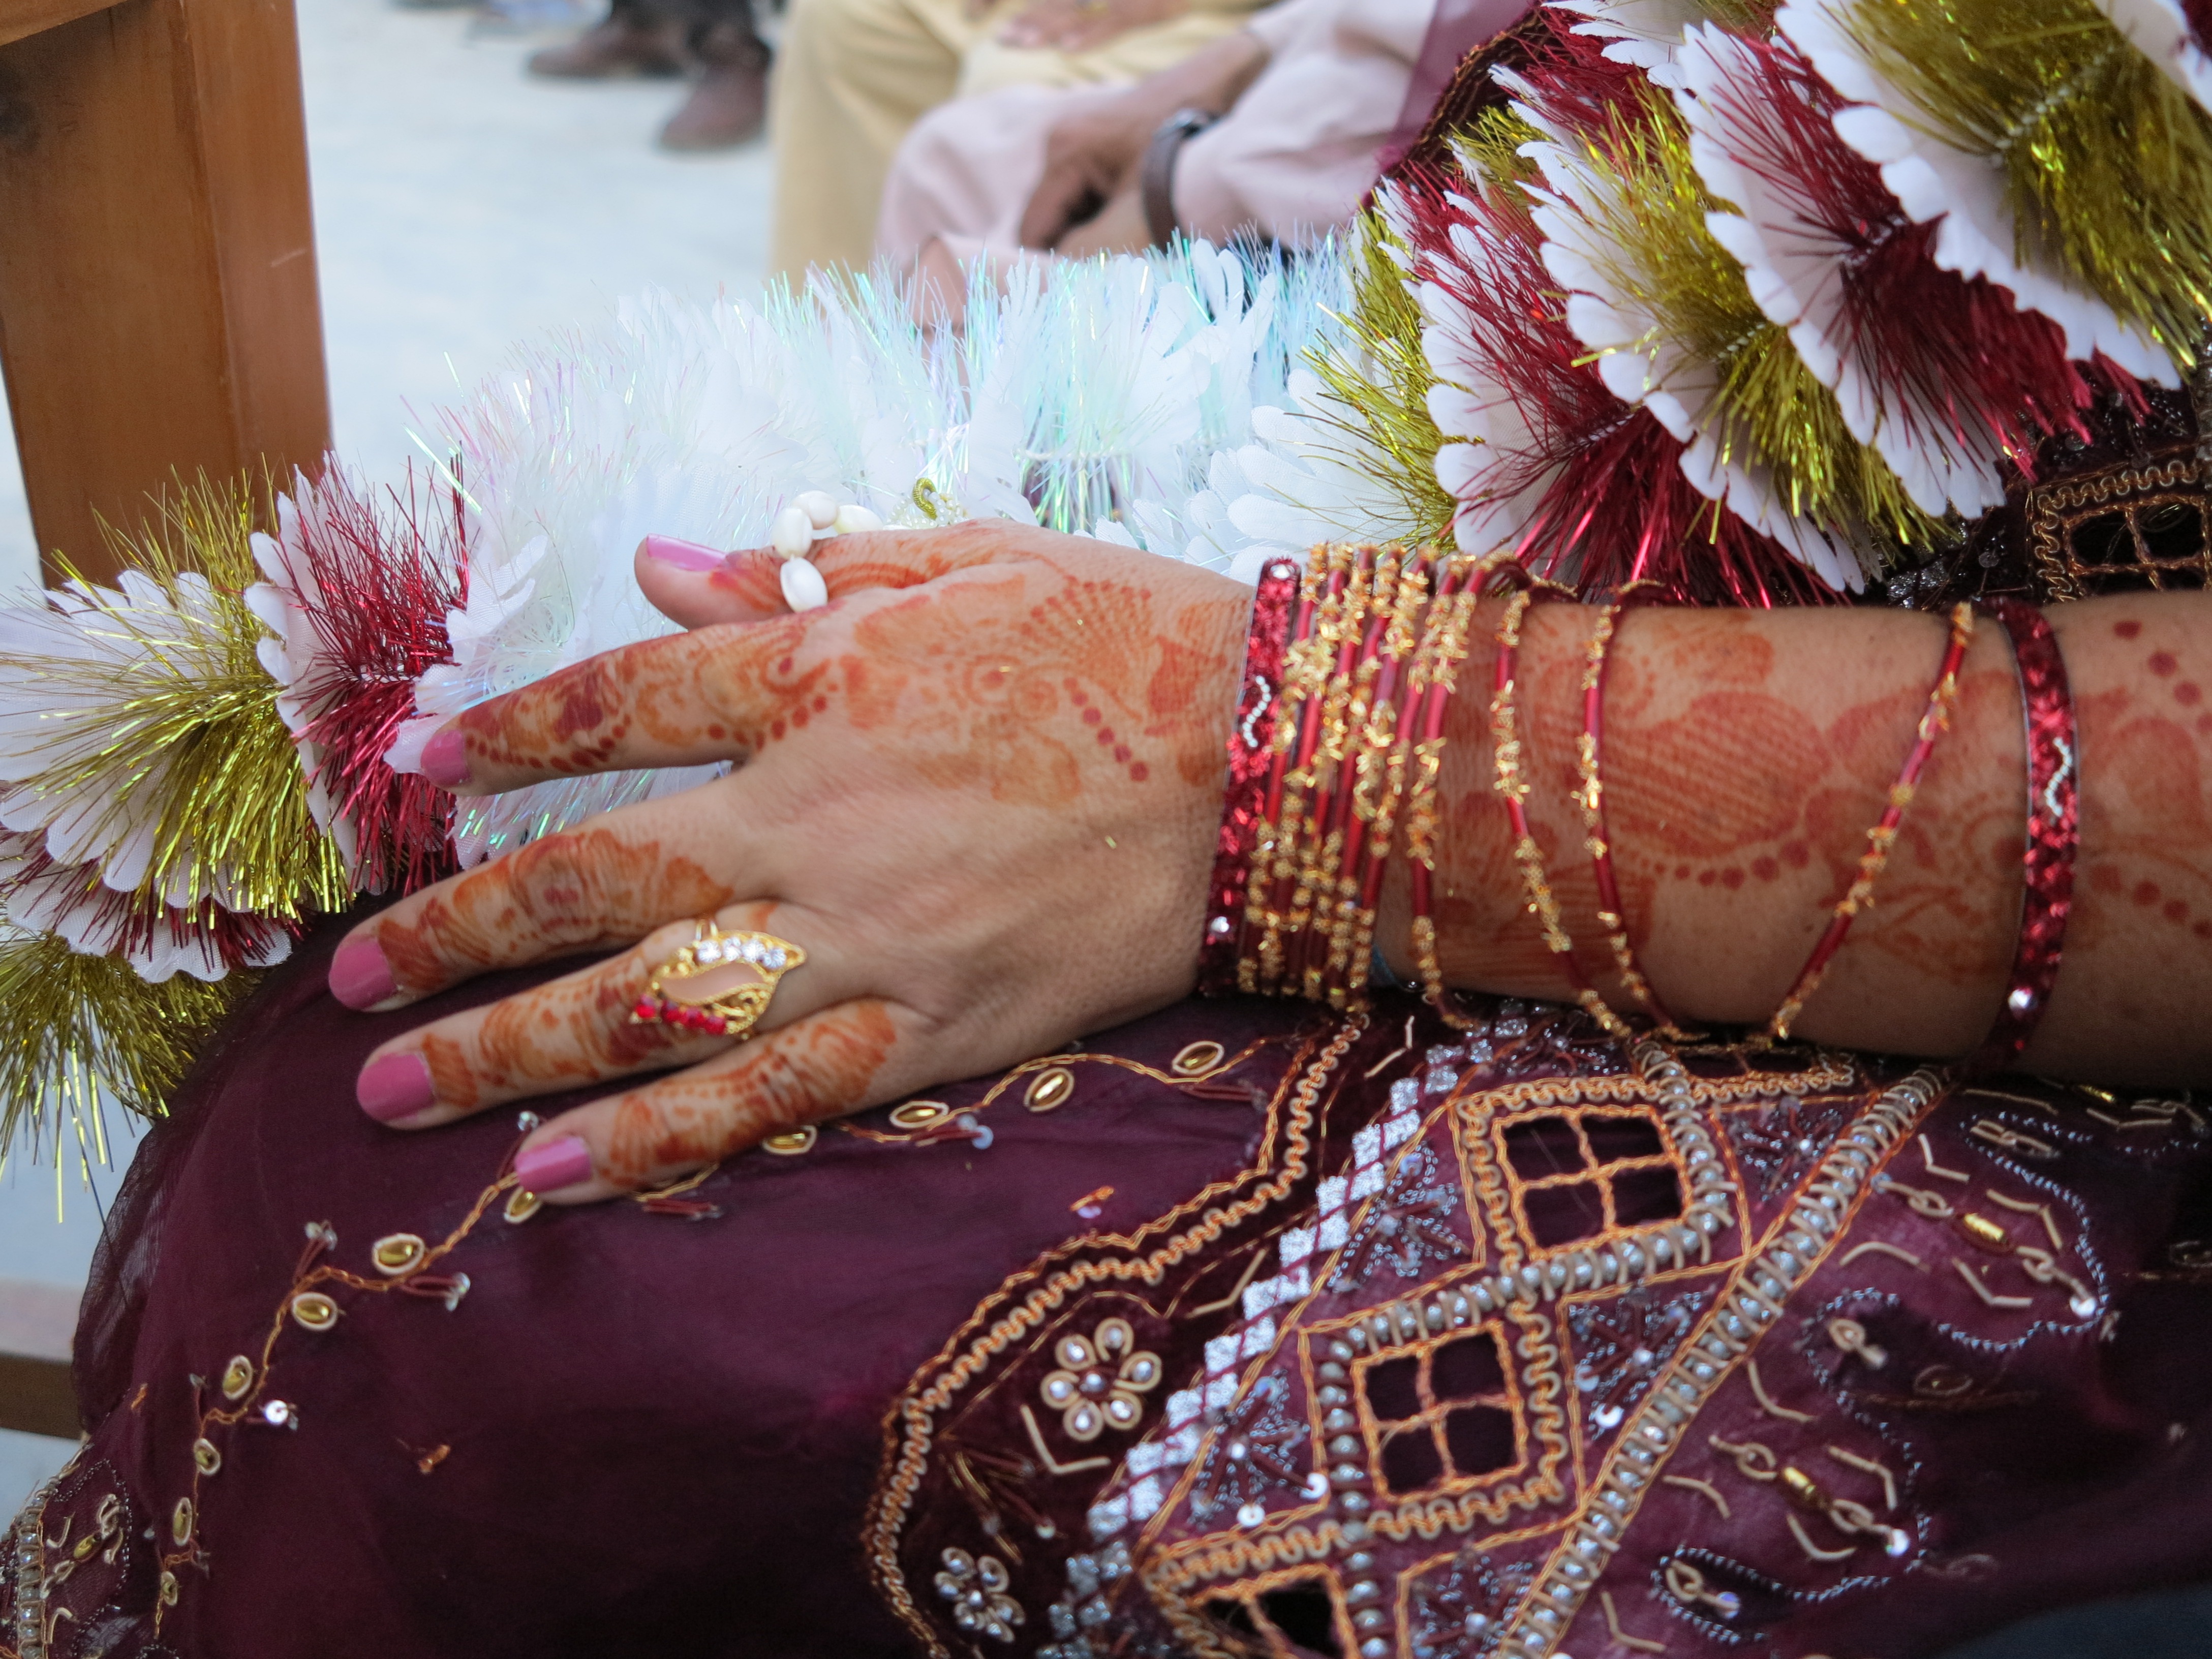
hand, flower, celebration, pattern, color, wedding, art, design, tradition, floristry, pakistan, mehndi, hunza